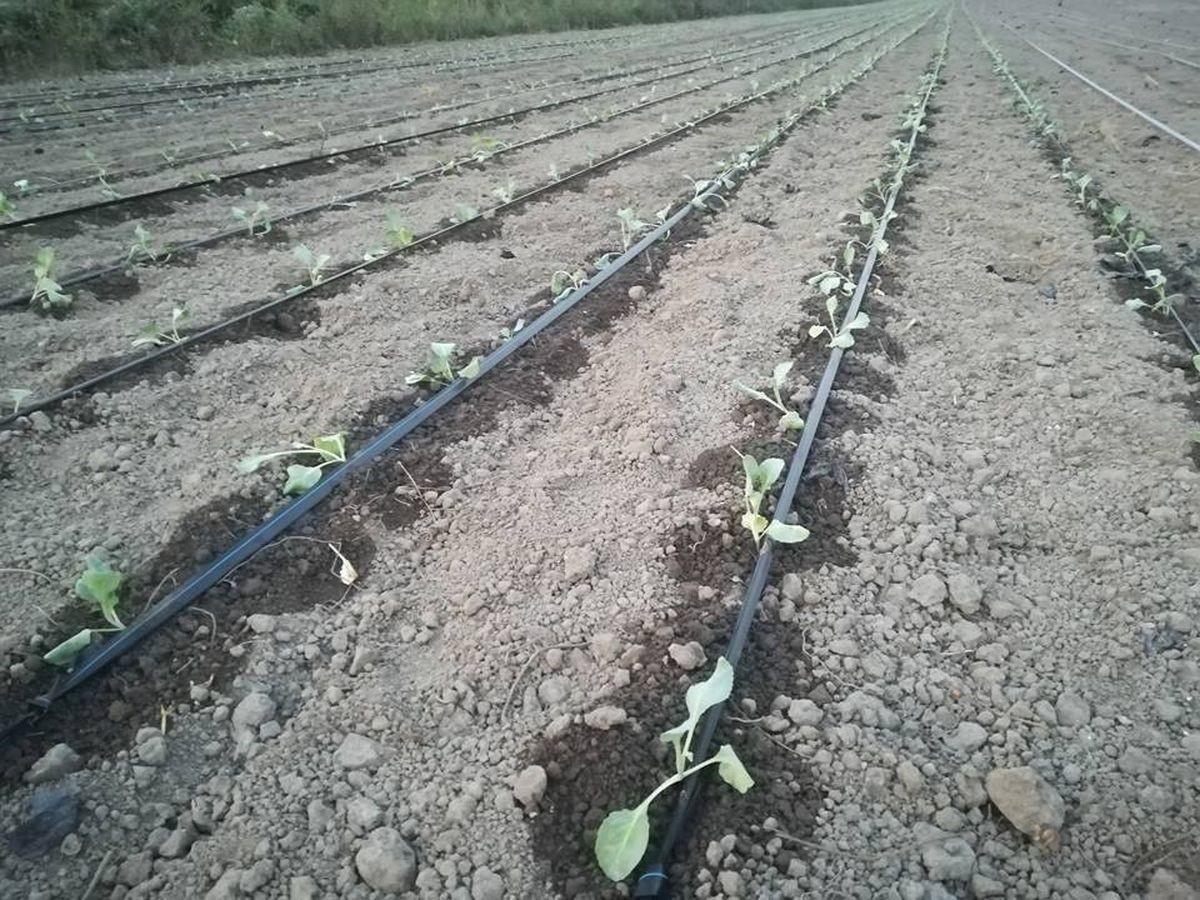
Huu ni mradi wa kumwagilia mimea maji kupitia mabomba ili kuwezesha mimea kupata maji na kusaidia pia mimea yanayomea yasinyauke.